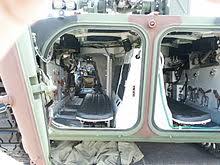
Label: BMP